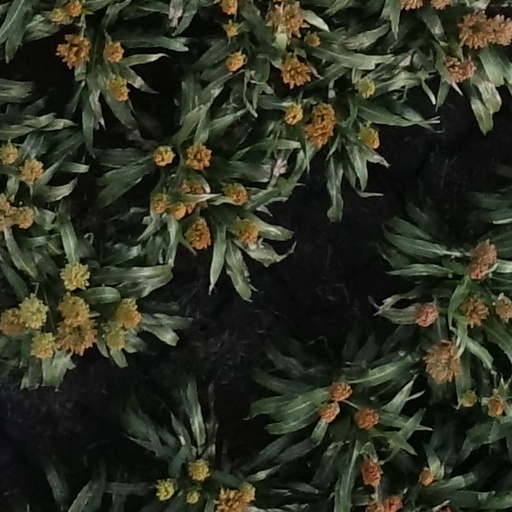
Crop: sorghum